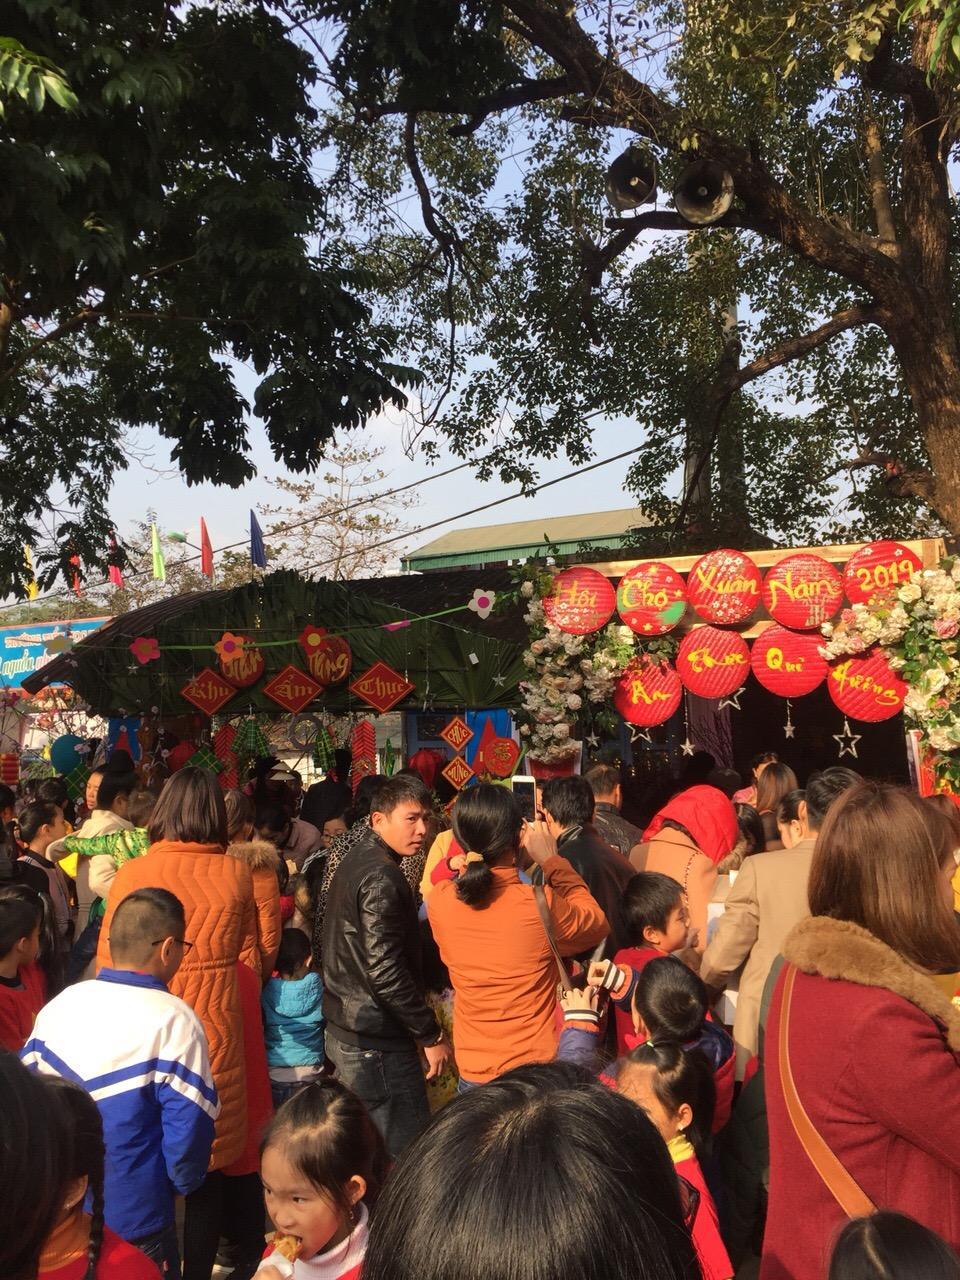
những người đi đường đang tham quan ở hội chợ xuân năm 2019